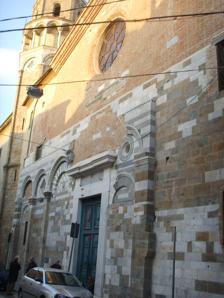
Building: San Nicola, Pisa
Country: Italy
Year built: 1313
Remains of the façade. San Nicola is a church in Pisa , Tuscany , Italy . Church San Nicola is mentioned for the first time, together with the annexed convent, in 1097. In 1297–1313 the Augustinians enlarged it, perhaps under design by Giovanni Pisano (eastern side). In the 17th century the edifice was restored with the addition of altars and the Sacrament Chapel by Matteo Nigetti (1614). The façade features pilaster strips, blind arches and lozenges, and is decorated with 12th century intarsia . The interior houses the panels of Madonna with Child (by Matteo Traini , 14th century) and of St. Nicholas Saving Pisa from the Plague (15th century), canvases by Giovanni Stefano Marucelli and Giovanni Biliverti , a Crucifix by Giovanni Pisano , a Madonna with Child by Nino Pisano and an Annunciation by Francesco di Valdambrino . A covered passage connects the church to the Torre De Cantone and, from it, to the Palazzo delle Vedove : it was used by the Medici gentlewoman residing in the latter to reach the church without walking in the streets. Bell tower and façade Top of the bell tower. Bell tower The octangular bell tower, the second most famous in the city after the Leaning Tower , most likely dates to 1170. There is no proof, but, as in the case of its other more famous counterpart, the architect seems to be Diotisalvi . Originally it was separated from the nearby buildings. It is also slightly tilting; the base is under the current street level. The lower part starts at the top of each side with blind arches including lozenges. The bell has instead a good plan, with a single mullioned window on each side, and is surrounded by a gallery with small arches supported by columns. The cusp has a pyramidal shape. The polychrome effect was obtained by using stones from different locations. Wikimedia Commons has media related to San Nicola (Pisa) . External links Page on the bell tower at Pisa's comune website (in Italian) The Fibonacci Sequence in a lunette intarsia in San Nicola (in Italian) Albano, Antonio. The Fibonacci Sequence and the Golden Section in a Lunette Decoration of the Medieval Church of San Nicola in Pisa (pp. 48–59) An Italian Fibonacci-based design v t e Tourism in Pisa Landmarks Leaning Tower of Pisa Navicelli channel Torre dei Gualandi Churches Pisa Baptistery Pisa Cathedral S Andrea Forisportam S Antonio Abate S Apollonia S Caterina S Chiara S Cristina S Domenico S Francesco S Frediano S Giovanni dei Fieri S Jacopo e Filippo S Maria della Spina S Martino S Michele degli Scalzi S Michele in Borgo S Nicola S Paolo a Ripa d'Arno S Paolo all'Orto S Piero a Grado S Sepolcro S Sisto S Stefano dei Cavalieri S Zeno Palaces della Carovana del Collegio Puteano delle Vedove Piazzas Piazza dei Cavalieri Piazza delle Gondole Piazza dei Miracoli Museums Camposanto Monumentale di Pisa Domus Galilaeana National Museum of San Matteo Natural History Museum of the University of Pisa Pisa Charterhouse Gardens and parks Orto botanico di Pisa Authority control databases International VIAF National Germany 43°43′00″N 10°23′48″E / 43.71664°N 10.39671°E / 43.71664; 10.39671